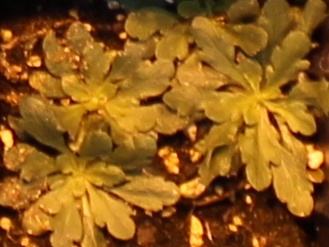
Label: Horseweed